Robert Broke

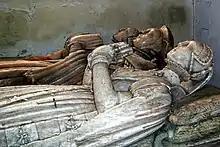
Tomb of Robert Broke and of his wives, Anne Waring and Dorothy Gatacre, in the Gatacre chapel, All Saints Church, Claverley, Shropshire

Sir Robert Broke SL ( – 5 or 6 September 1558) was an English judge, politician and legal writer. Although a landowner in rural Shropshire, he made his fortune through more than 20 years' service to the City of London. MP for the City in five parliaments, he served as Speaker of the House of Commons in 1554. He is celebrated as the author of one of the Books of authority. A prominent religious conservative, he founded a notable recusant dynasty. His surname is also rendered Brooke, and occasionally Brook, which are, for modern readers, better indicators of pronunciation.